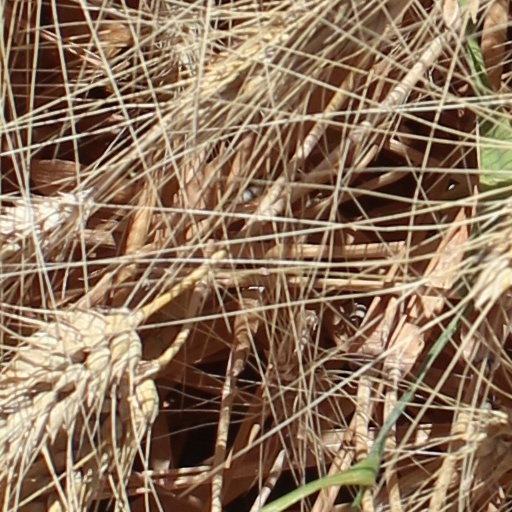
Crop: wheat